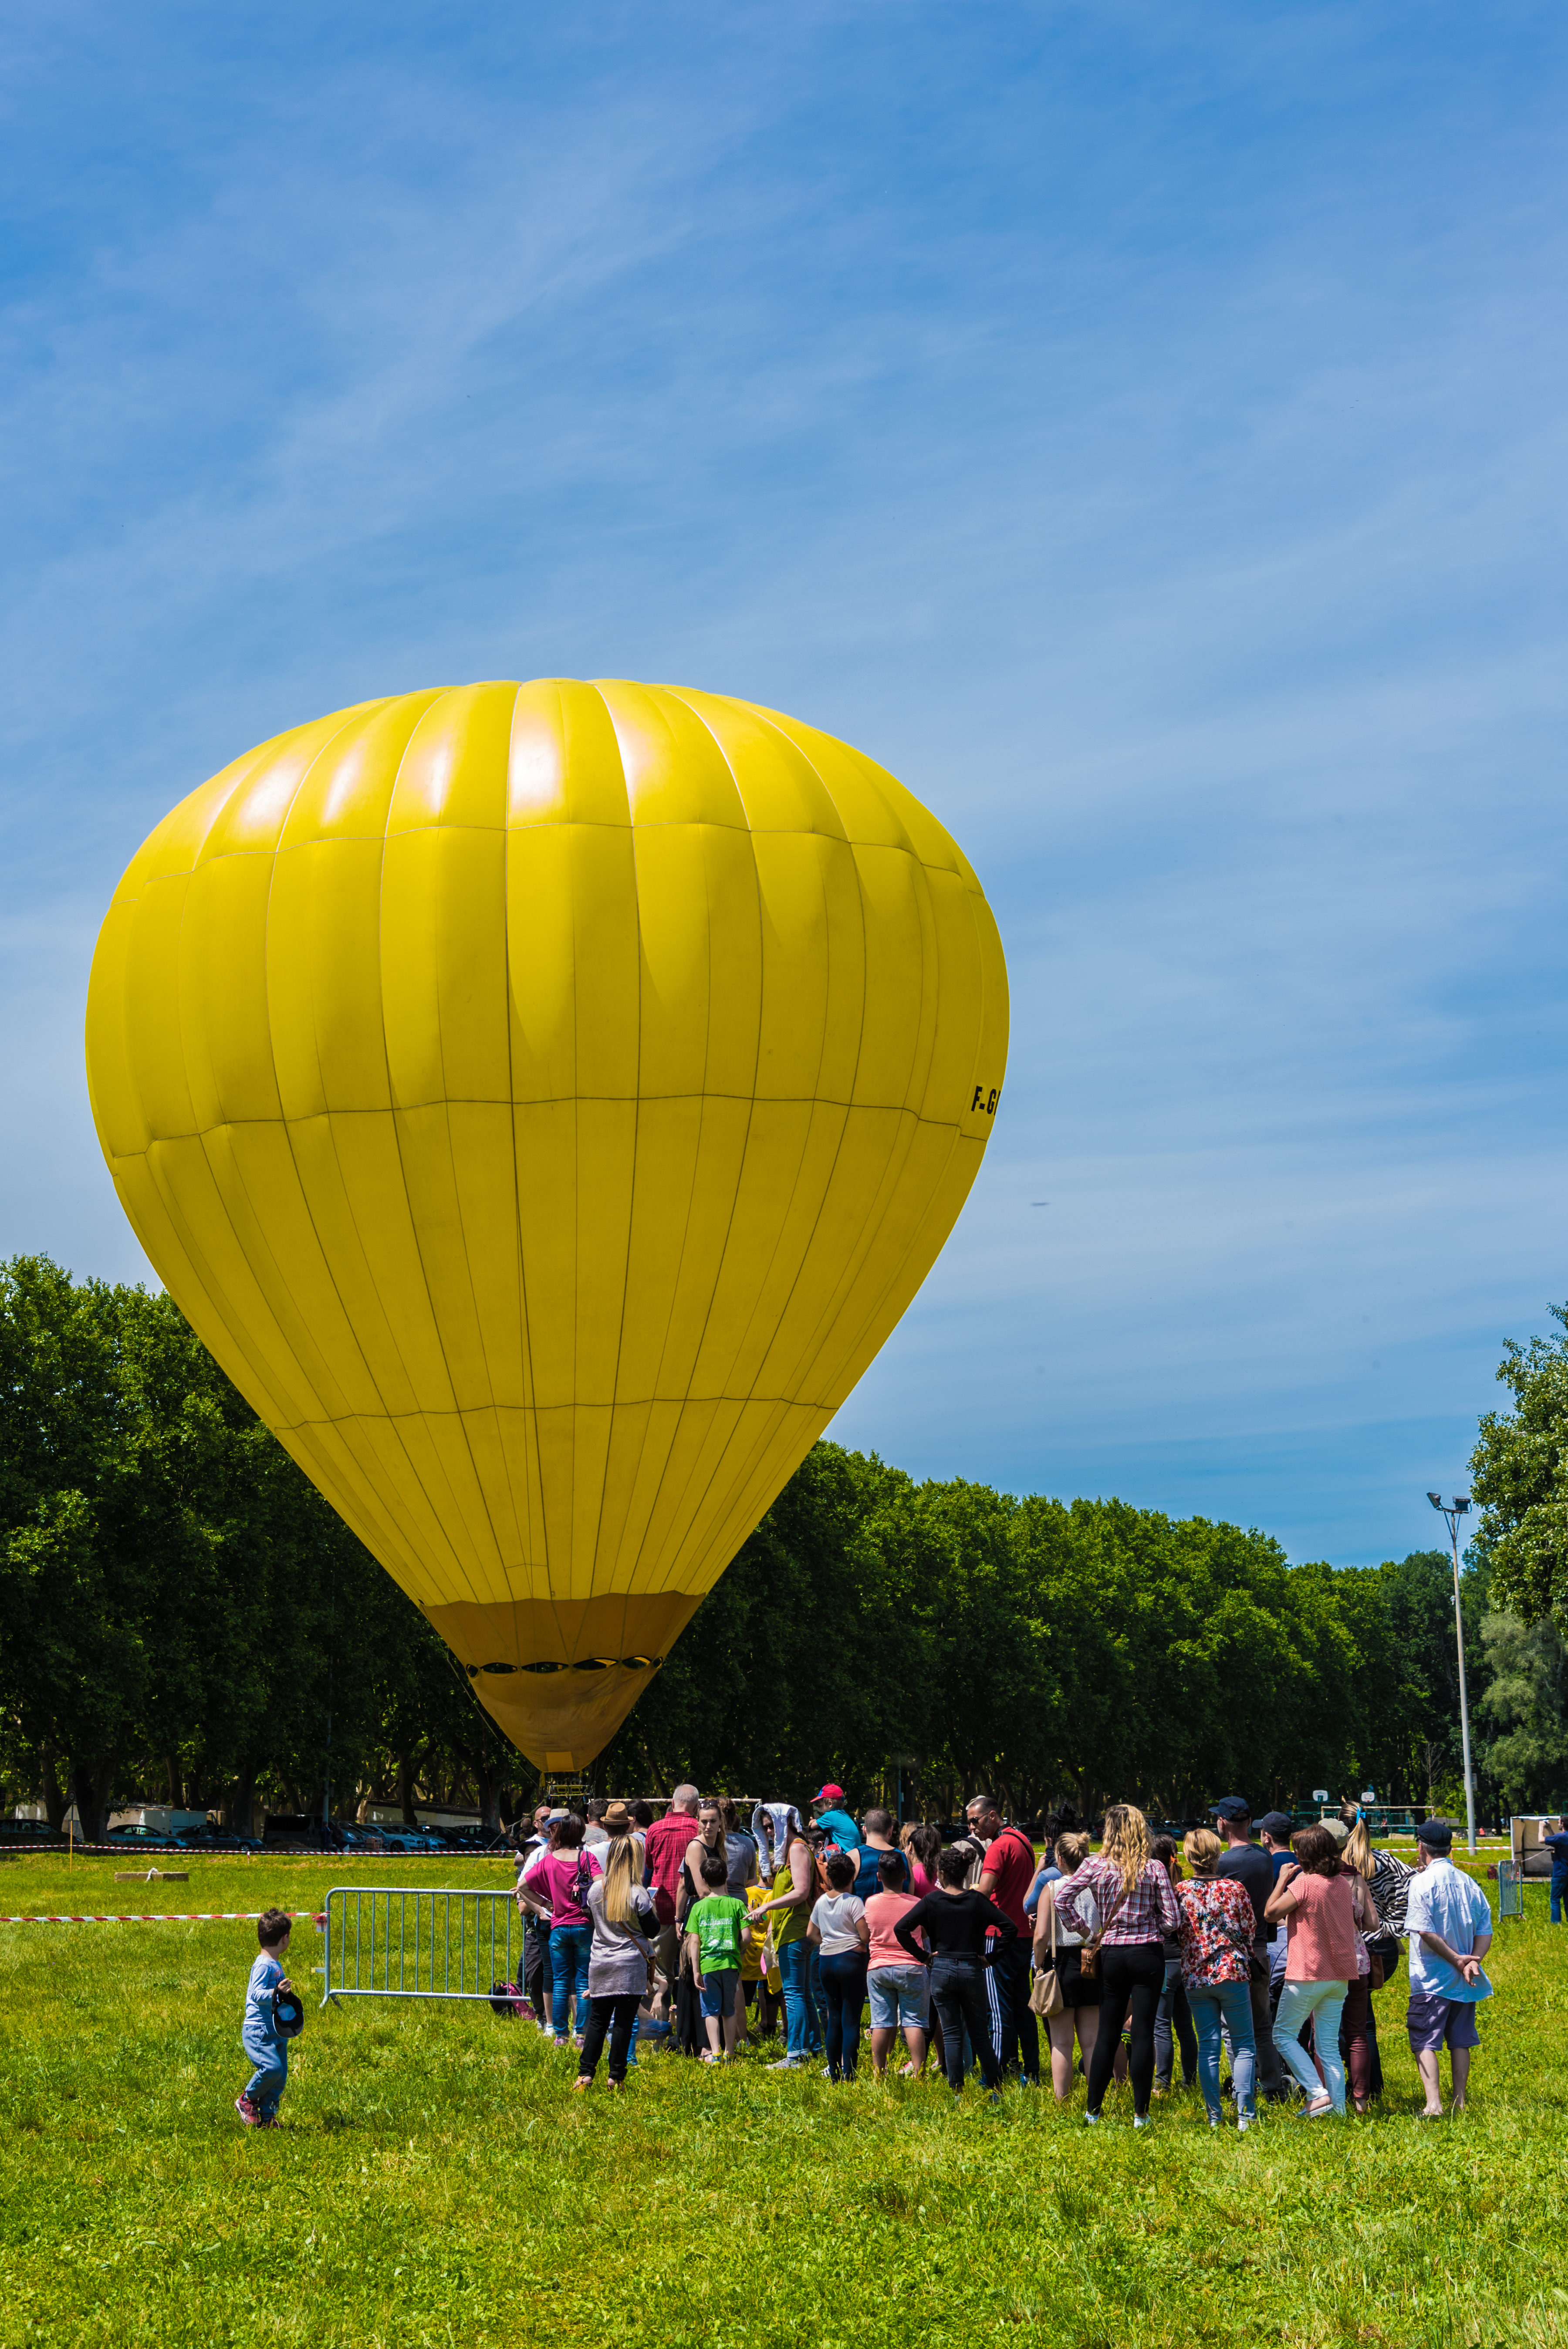
balloon, ballooning, tourist, waiting, hot air ballooning, hot air balloon, yellow, sky, daytime, atmosphere of earth, morning, meadow, grass, recreation, leisure, fun, landscape